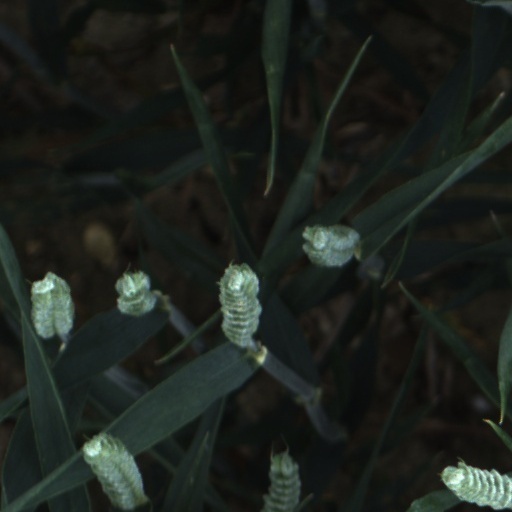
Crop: wheat